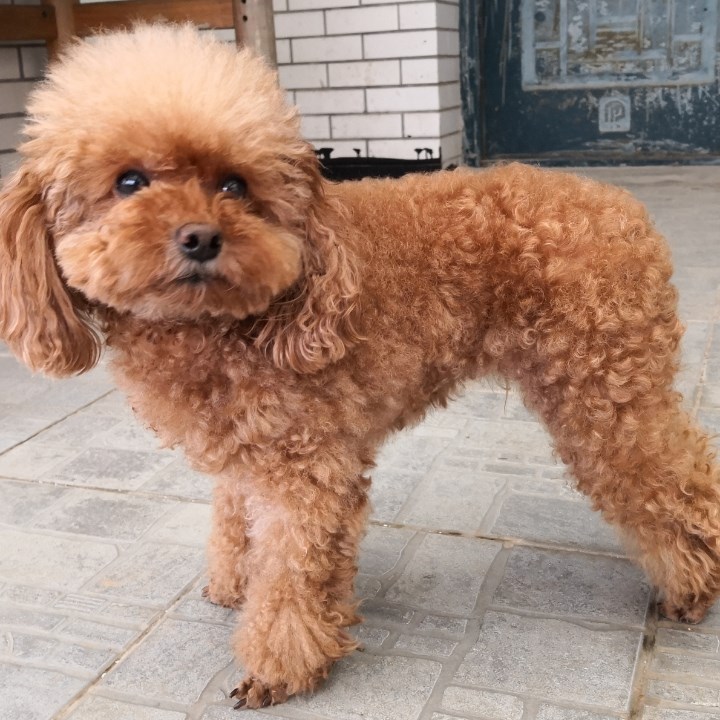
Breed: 7449-n000128-teddy